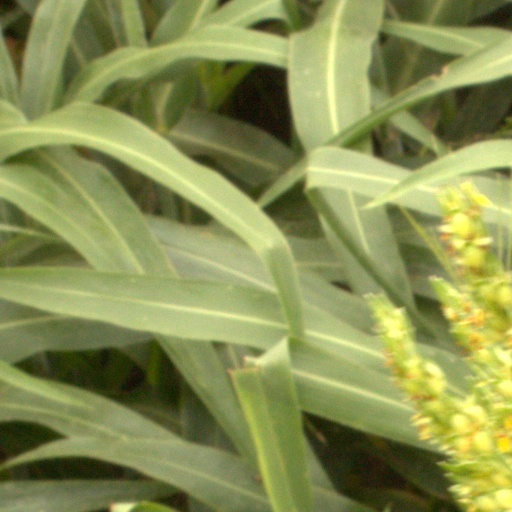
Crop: sorghum